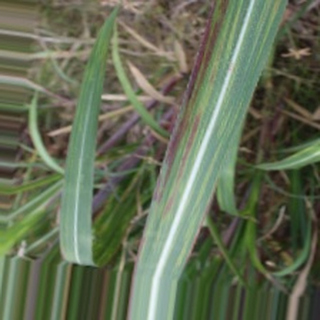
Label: sugarcane_bacterial_blight